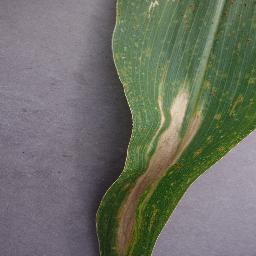
Label: Corn_(Maize)___Northern_Leaf_Blight